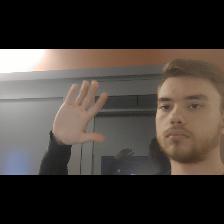
Label: Human